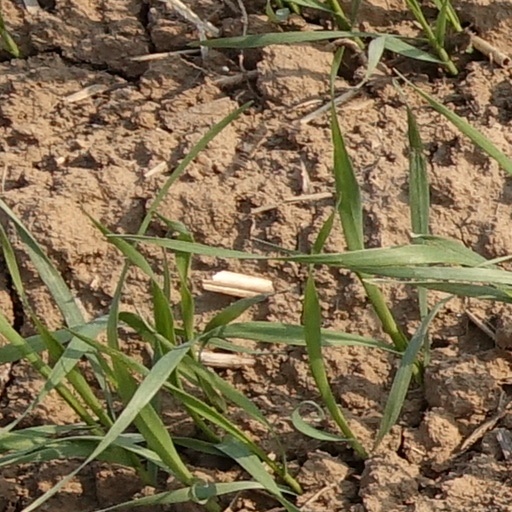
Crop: wheat